Parallel trading in Hong Kong

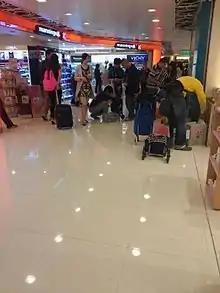
Parallel traders outside a pharmacy shop in Hong Kong.

Parallel trading in Hong Kong is the phenomenon of Chinese parallel traders taking advantage of multiple entry visa policy to import goods from Hong Kong to mainland China, causing shortages of household goods in various locations starting in the North District and expanding to Tuen Mun, Yuen Long, Tai Po and Shatin. Problems related to this include increasing congestion from day traders, overloading of infrastructure and disruption of the everyday lives of residents in the northern districts of Hong Kong.